Total variation diminishing

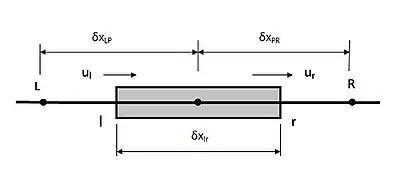
A picture showing the control volume with velocities at the faces,nodes and the distance between them, where 'P' is the node at the center.

The equation becomes:formula_28 The continuity equation also has to be satisfied in one of its equivalent forms for this problem: